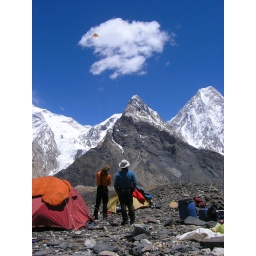
Trek Day 8 - Concordia (4700m).Kite flying in the shadows of the mountain gods.